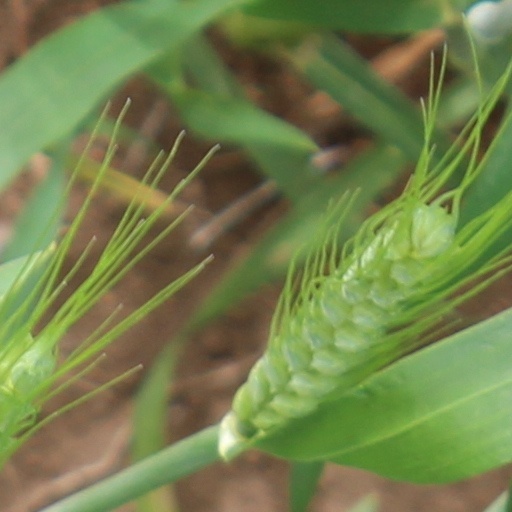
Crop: wheat